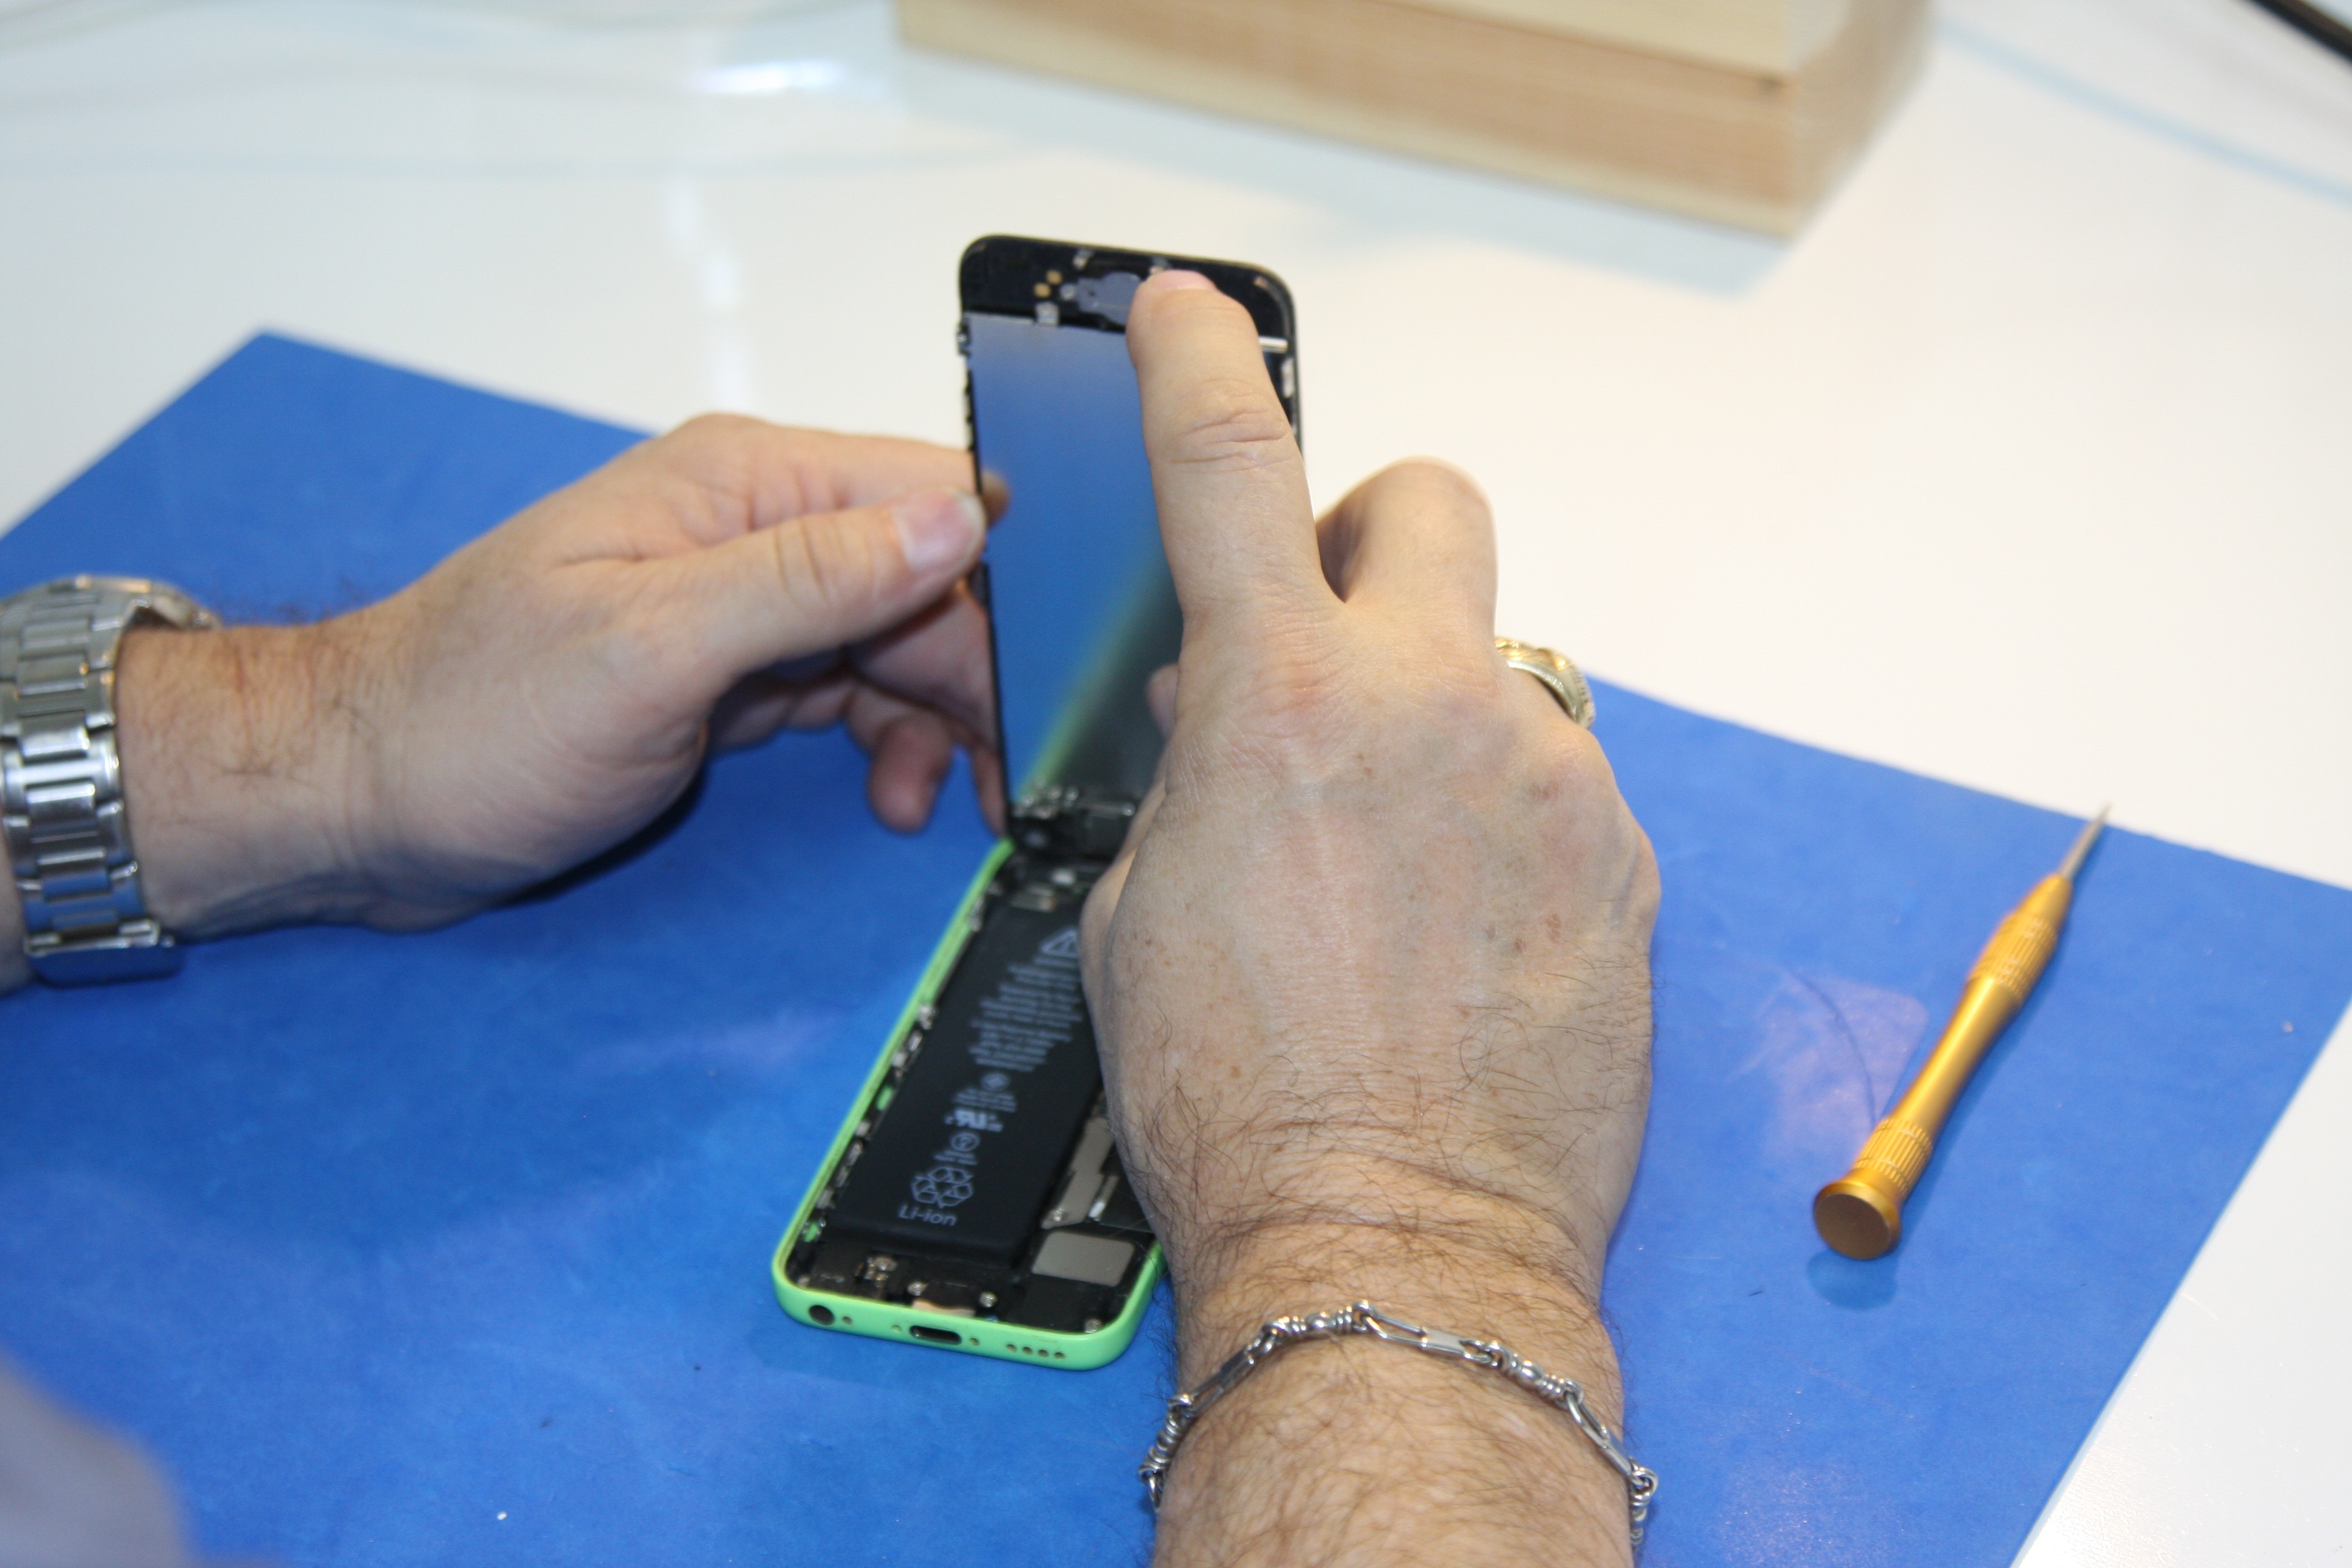
mobile, hand, screen, repair, finger, phone, blue, arm, damaged, cell